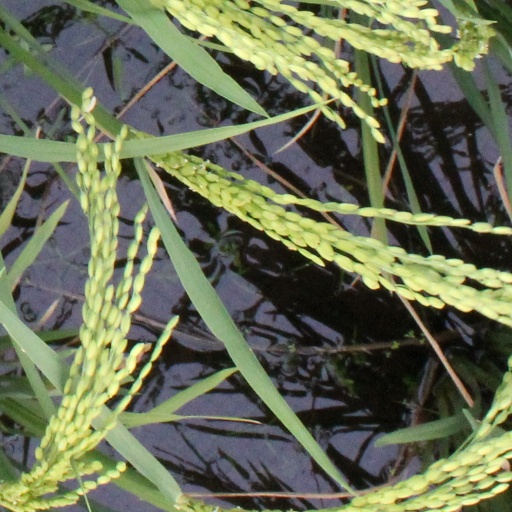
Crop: rice